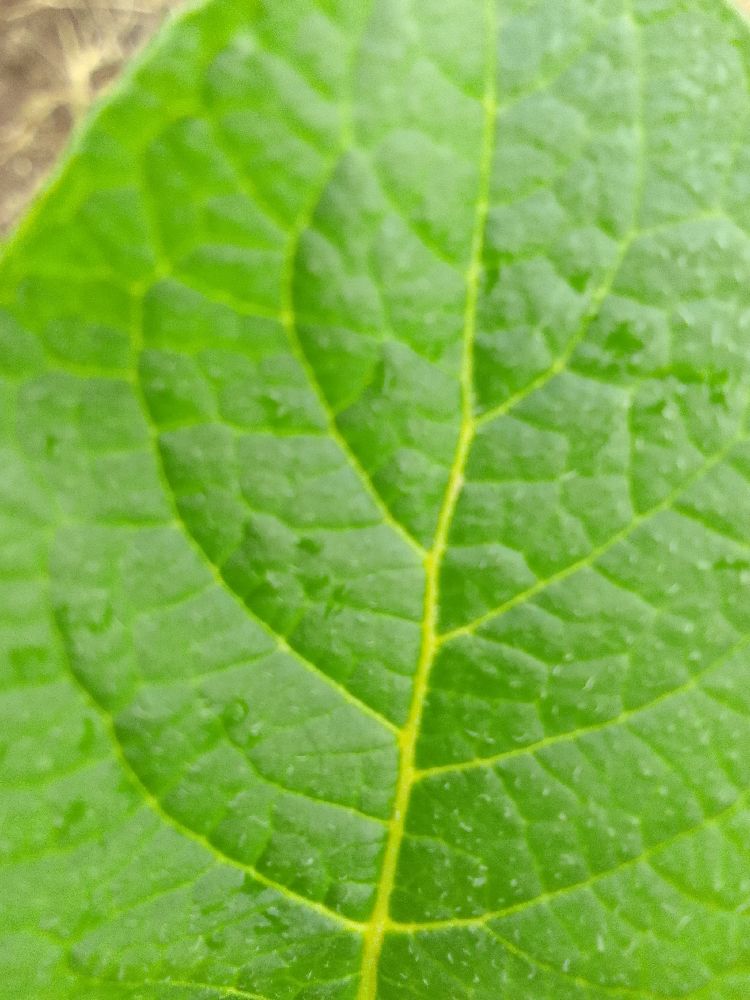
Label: Healthy